Morton Deyo

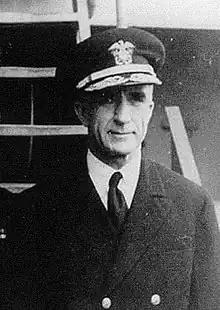

Vice Admiral Morton Lyndholm Deyo (1 July 1887 – 10 November 1973) was an officer in the United States Navy, who was a naval gunfire support task force commander of World War II.